Legion of Mary

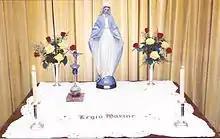
Altar of the Legion

In all sessions, an Altar of the Legion is set up. It has a statue of the Virgin Mary (represented as standing on a globe, her arms extended, crushing the serpent with her foot), which is placed upon a white tablecloth with ""Legio Mariae"" written on it. On each side of the statue are placed two vases with flowers, often roses (a flower symbolising Mary). On the front ends of the cloth are two candlesticks with burning candles. To the right side of Mary is placed the "Vexillum Legionis".